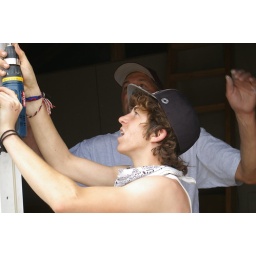
Site 14 outside Tecate Mexico building a house by the TKA students.